Matti Raipala

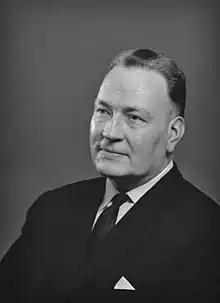
Matti Raipala in 1966

Matti Mauno Raipala (20 February 1912 – 1 March 1988) was a Finnish agronomist, farmer and politician, born in Hämeenkyrö. He was a member of the Parliament of Finland from 1954 to 1970, representing the National Coalition Party. He was a presidential elector in the 1956, 1962 and 1968 presidential elections.